A606 road

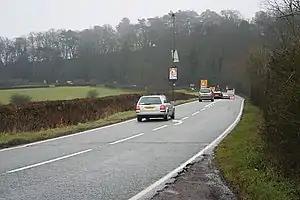
Broughton Hill

At Hickling Pastures, it passes Turnpike Farm, and there is a left turn for Hickling. The road becomes more hilly, and it passes through Upper Broughton and its "Golden Fleece". Crossing the Dalby Brook, the road enters Leicestershire and the district of Melton. In Broughton and Old Dalby, it passes through Nether Broughton, and its "Anchor Inn" and "Red House". The road is crossed by a pylon line, and ascends Broughton Hill where the road rises 80 metres in 0.5 km.